Badi' al-Din

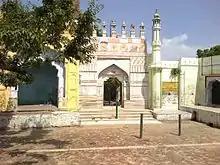
Main gate of the shrine of Badi' al-Din

Badīʿ al-Dīn, known as Shāh Madār, and by the title Qutb-ul-Madar (1315–1434), was a Syrian Sufi who migrated to India where he founded the Madariyya Sufi brotherhood. He is held in high esteem as a patron saint.